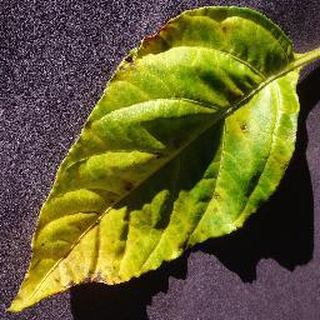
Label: bell_pepper_bacterial_spot